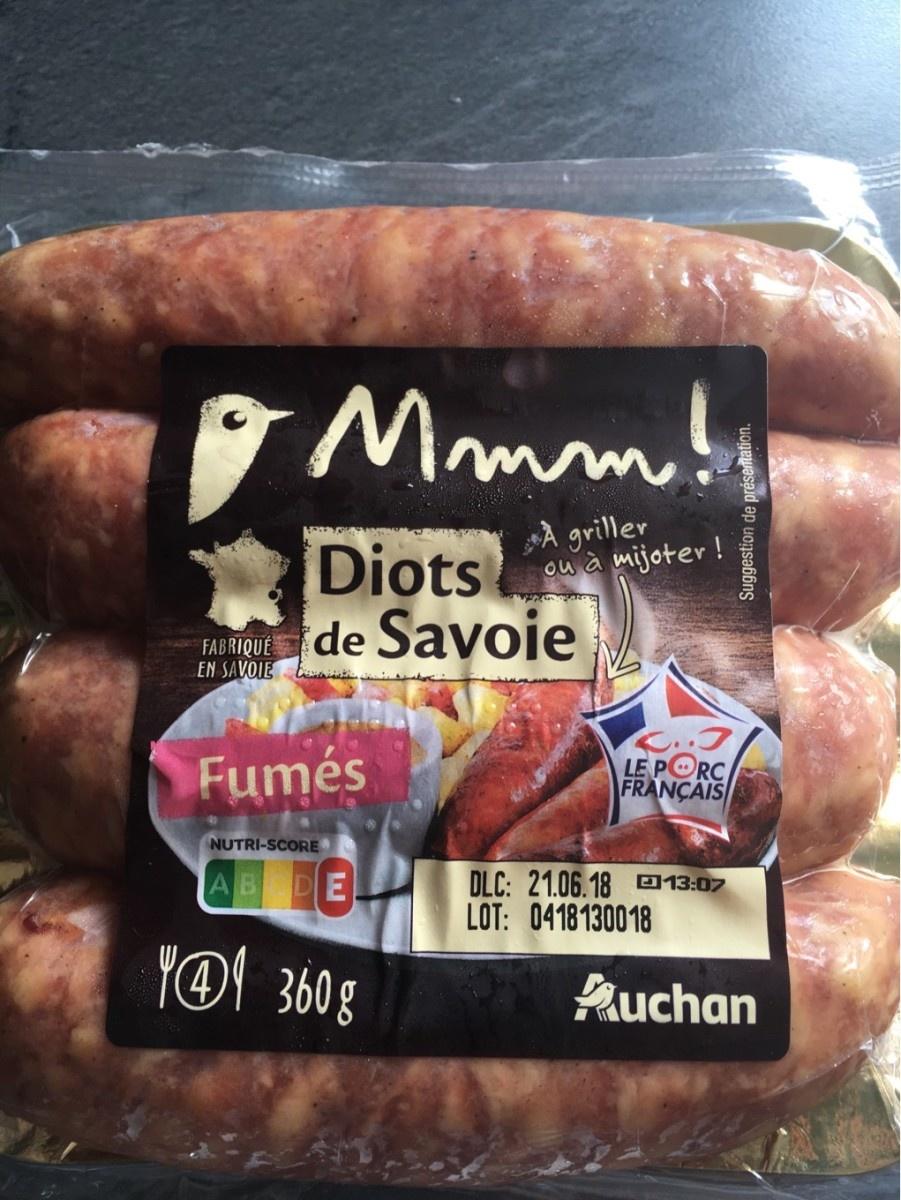
Nutri-Score label: nutriscore-e